Schmallenberg

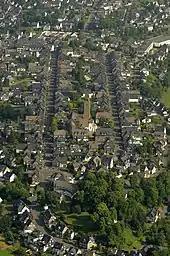
Schmallenberg old town, part of the central town

In the 1975 local government reorganization in the Sauerland and Paderborn the already existing Town of Schmallenberg was merged with the "Town of Fredeburg" (“Bad Fredeburg” today) and with the "Municipalities" of "Berghausen, Bödefeld-Land, Dorlar, Fleckenberg, Freiheit Bödefeld, Grafschaft, Lenne, Oberkirchen, Rarbach" and "Wormbach" which consisted of a total of 82 villages and hamlets.